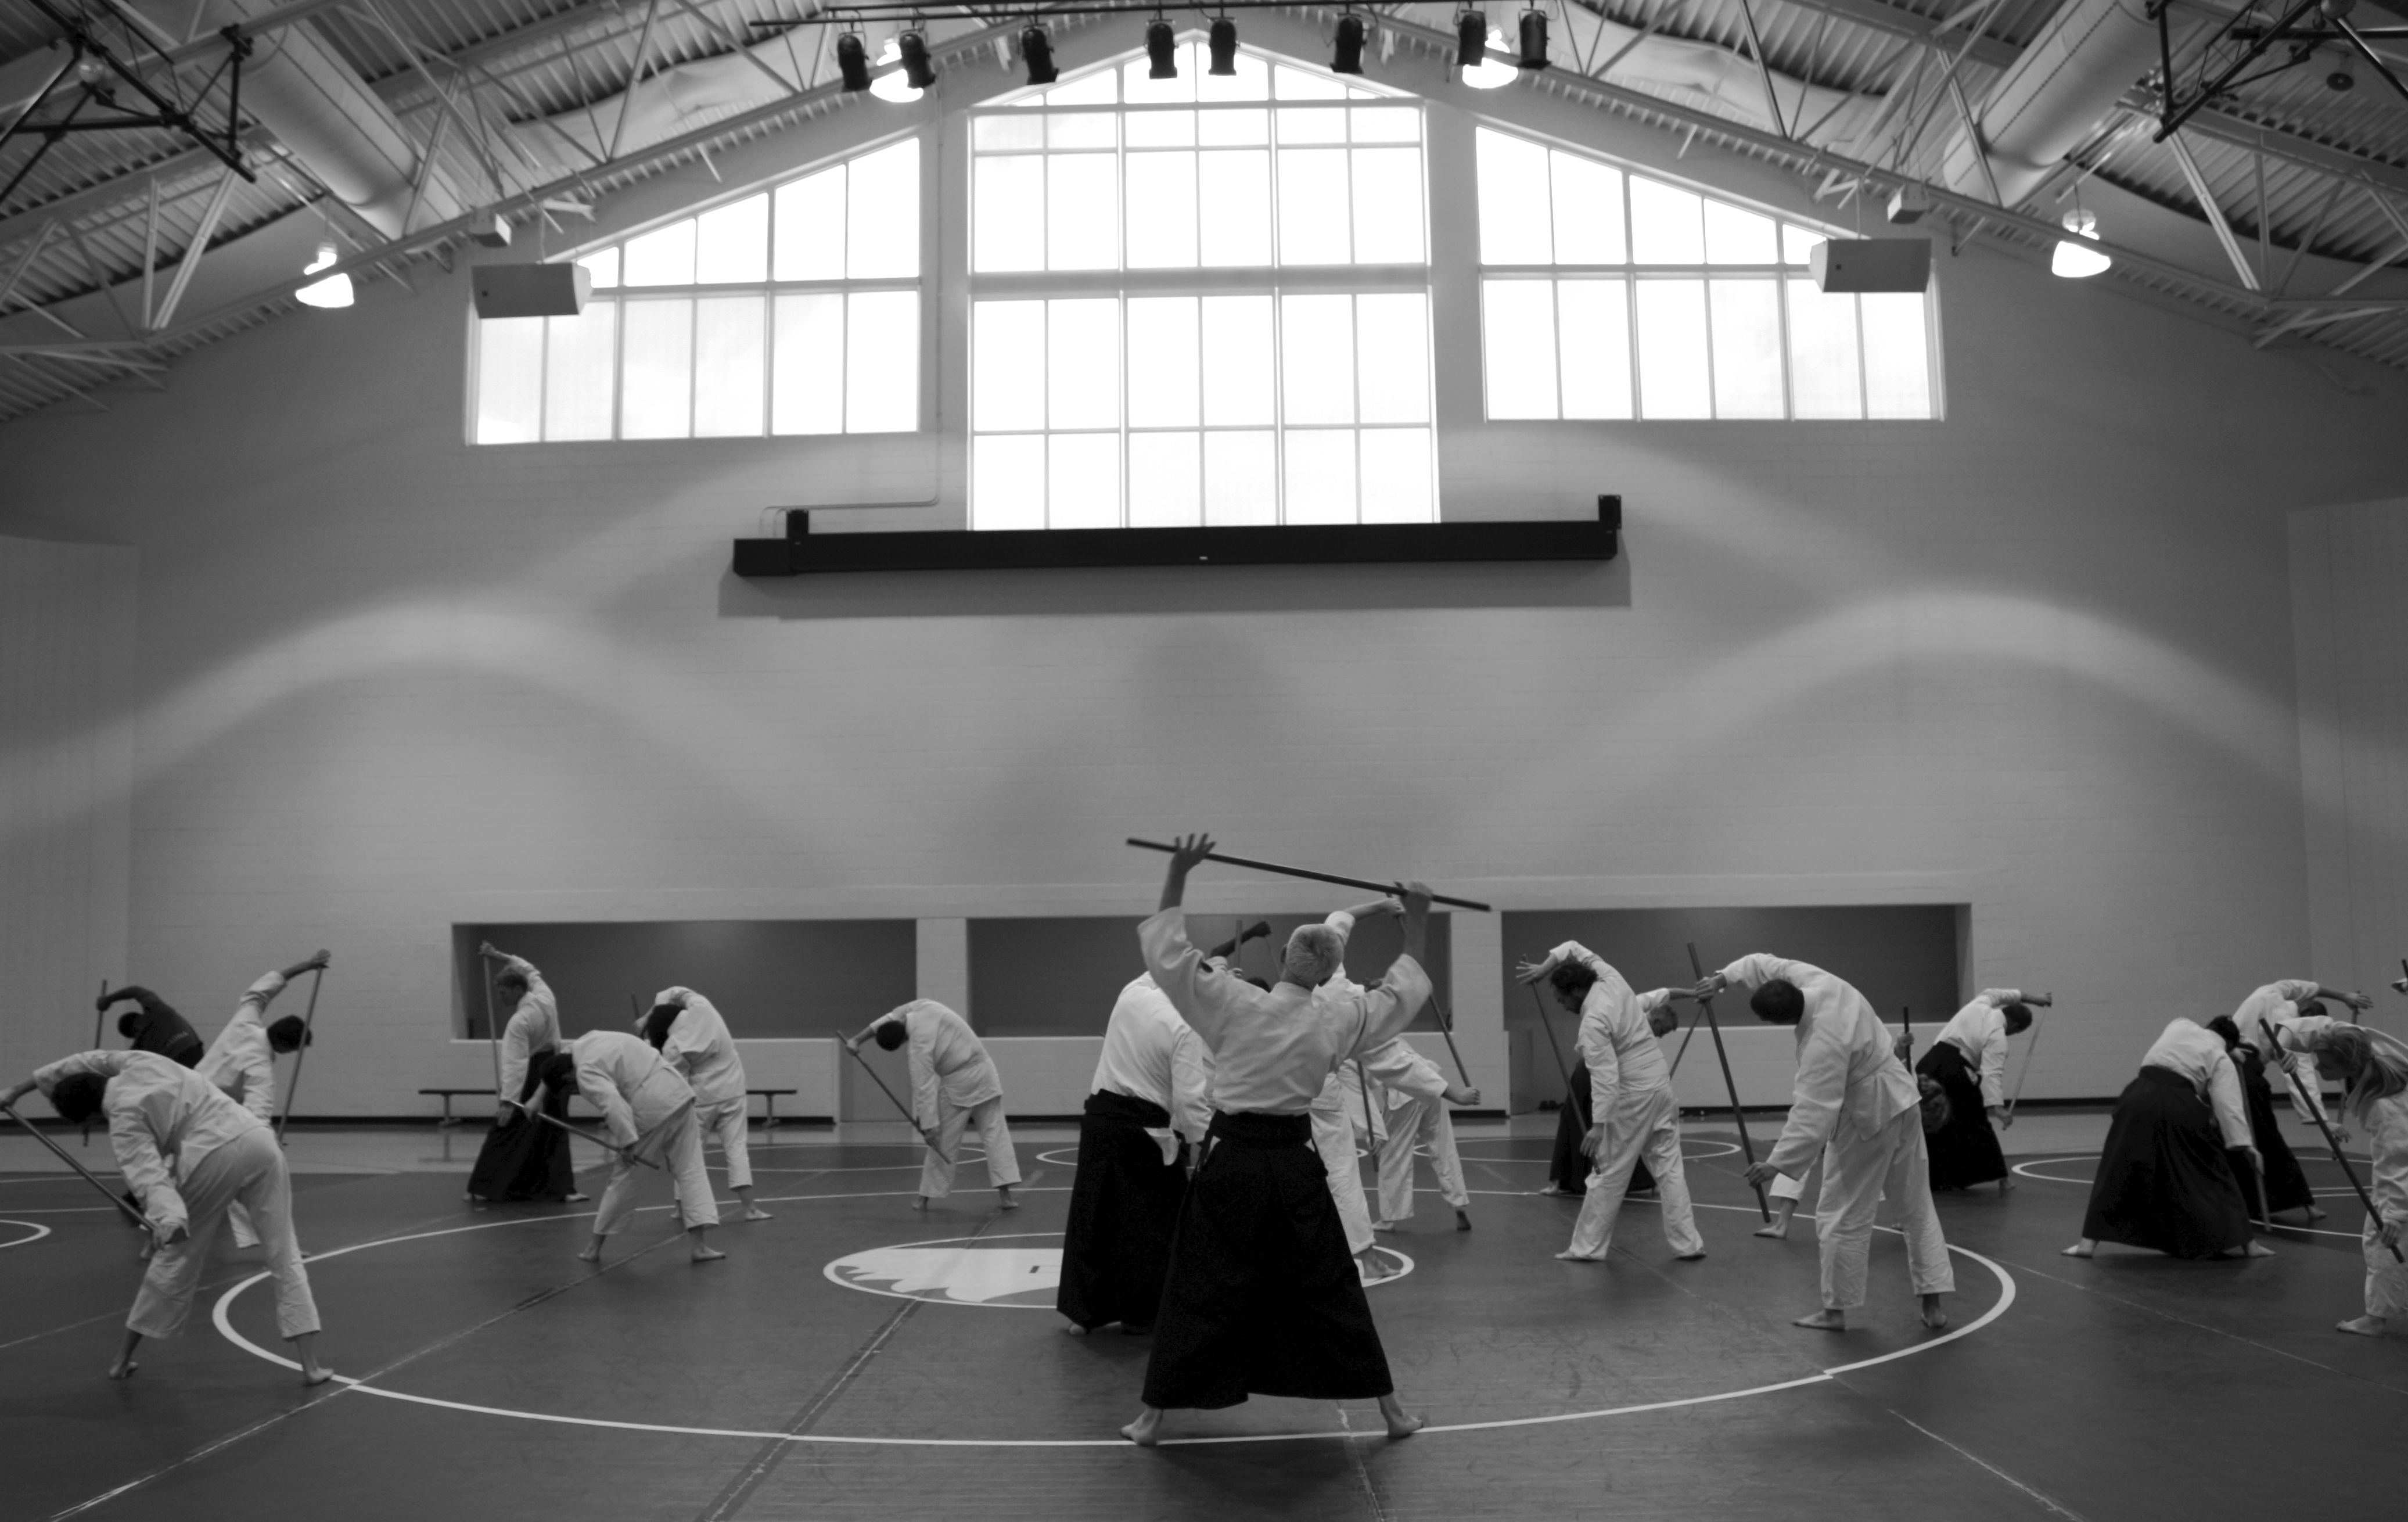
black and white, white, training, black, monochrome, sports, learning, aikido, seminar, choreography, martial arts, self defense, monochrome photography, physical fitness, senseis